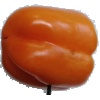
Label: Pepper Orange 1